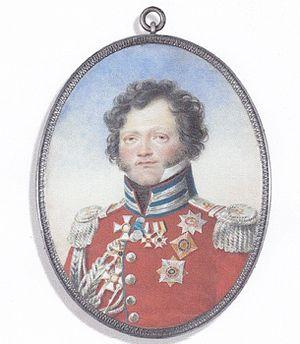
Fiodor Petrovitch Ouvarov, né le 27 avril 1769 à Khrouslovka, décédé le 2 décembre 1824 à Saint-Pétersbourg, est un général de cavalerie et conseiller privé.